Greenland ice sheet

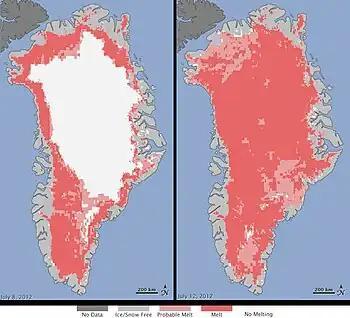
NASA graphics show the extent of the then-record melting event in July 2012.

Altogether, the melt zone below the snow line, where summer warmth turns snow and ice into slush and melt ponds, has been expanding at an accelerating rate since the beginning of detailed measurements in 1979. By 2002, its area was found to have increased by 16% since 1979, and the annual melting season broke all previous records. Another record was set in July 2012, when the melt zone extended to 97% of the ice sheet's cover, and the ice sheet lost approximately 0.1% of its total mass (2900 Gt) during that year's melting season, with the net loss (464 Gt) setting another record. It became the first directly observed example of a "massive melting event", when the melting took place across practically the entire ice sheet surface, rather than specific areas. That event led to the counterintuitive discovery that cloud cover, which normally results in cooler temperature due to their albedo, actually interferes with meltwater refreezing in the firn layer at night, which can increase total meltwater runoff by over 30%. Thin, water-rich clouds have the worst impact, and they were the most prominent in July 2012.